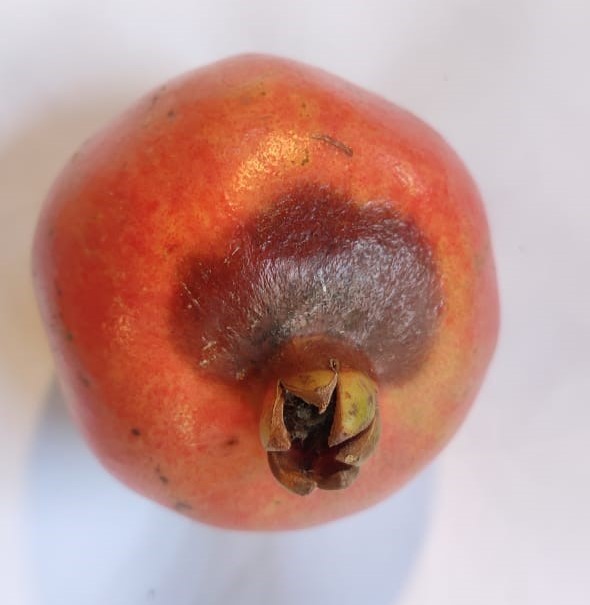
Fruit: pomegranate
Condition: rotten